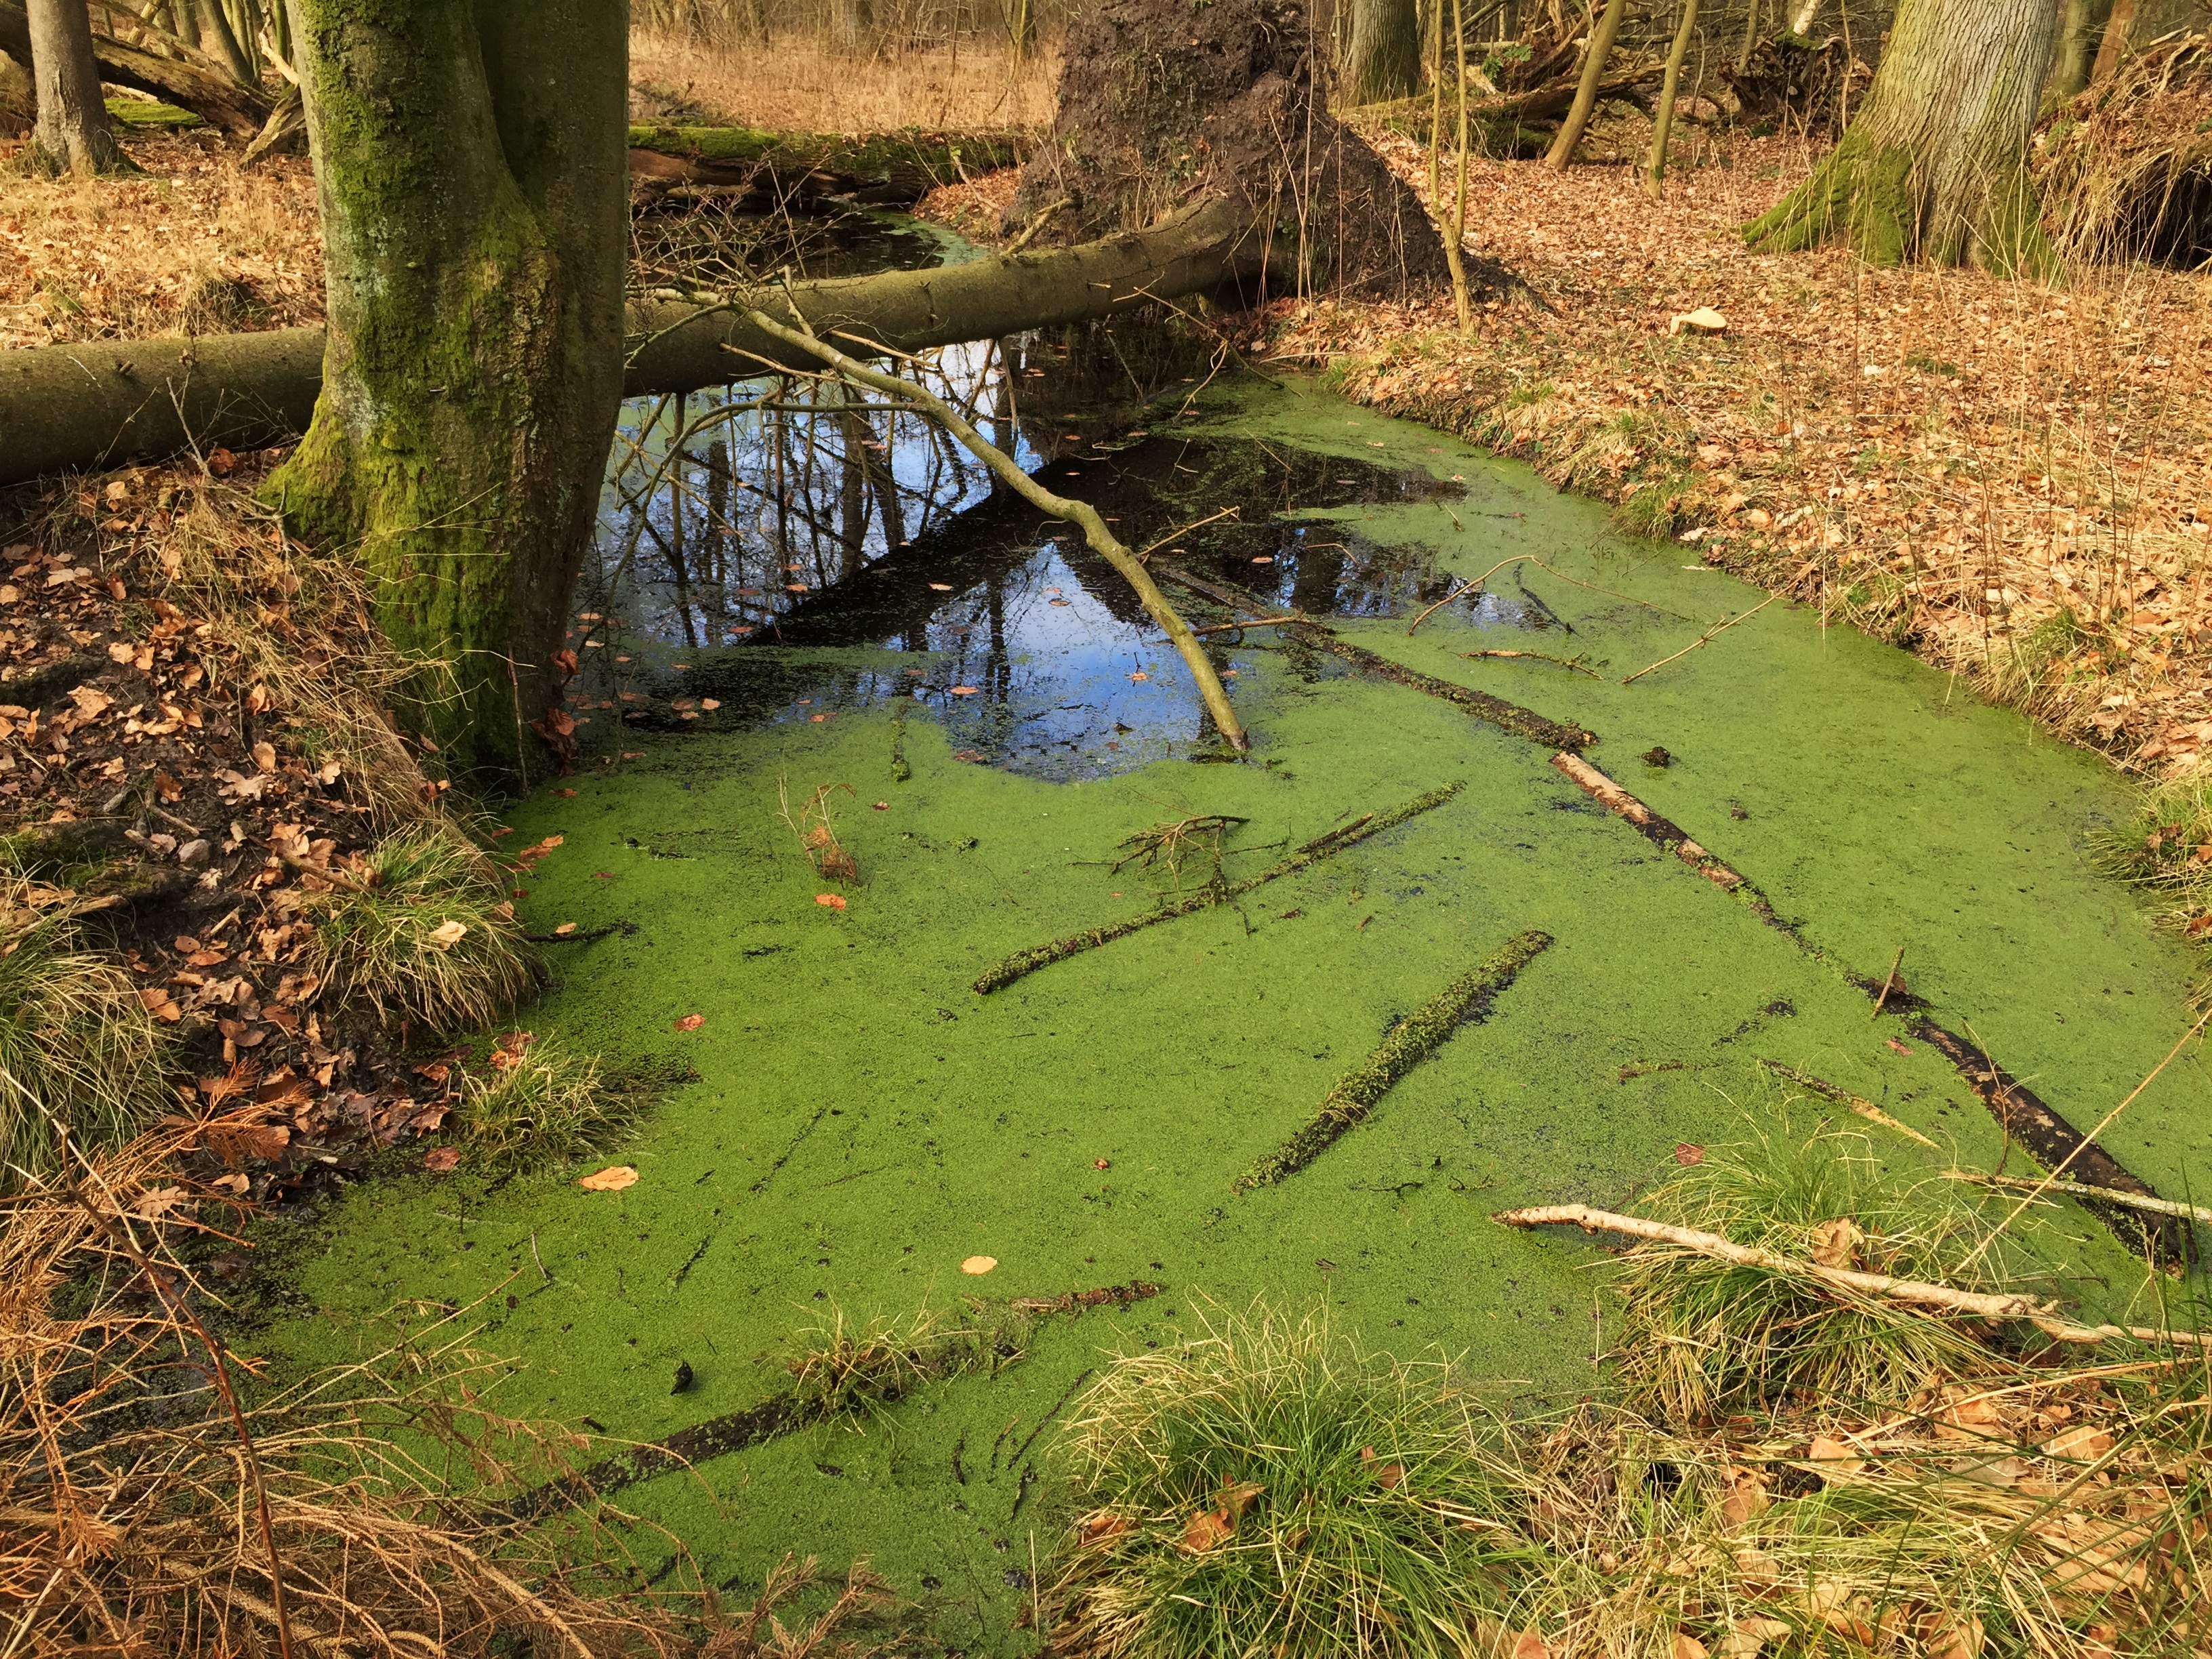
landscape, tree, water, nature, forest, grass, wilderness, plant, wood, sun, lawn, meadow, leaf, flower, lake, river, moss, pond, wildlife, stream, green, autumn, frog, flora, waterway, moor, animals, wetland, woodland, species, rural area, beech wood